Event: Nepal Earthquake
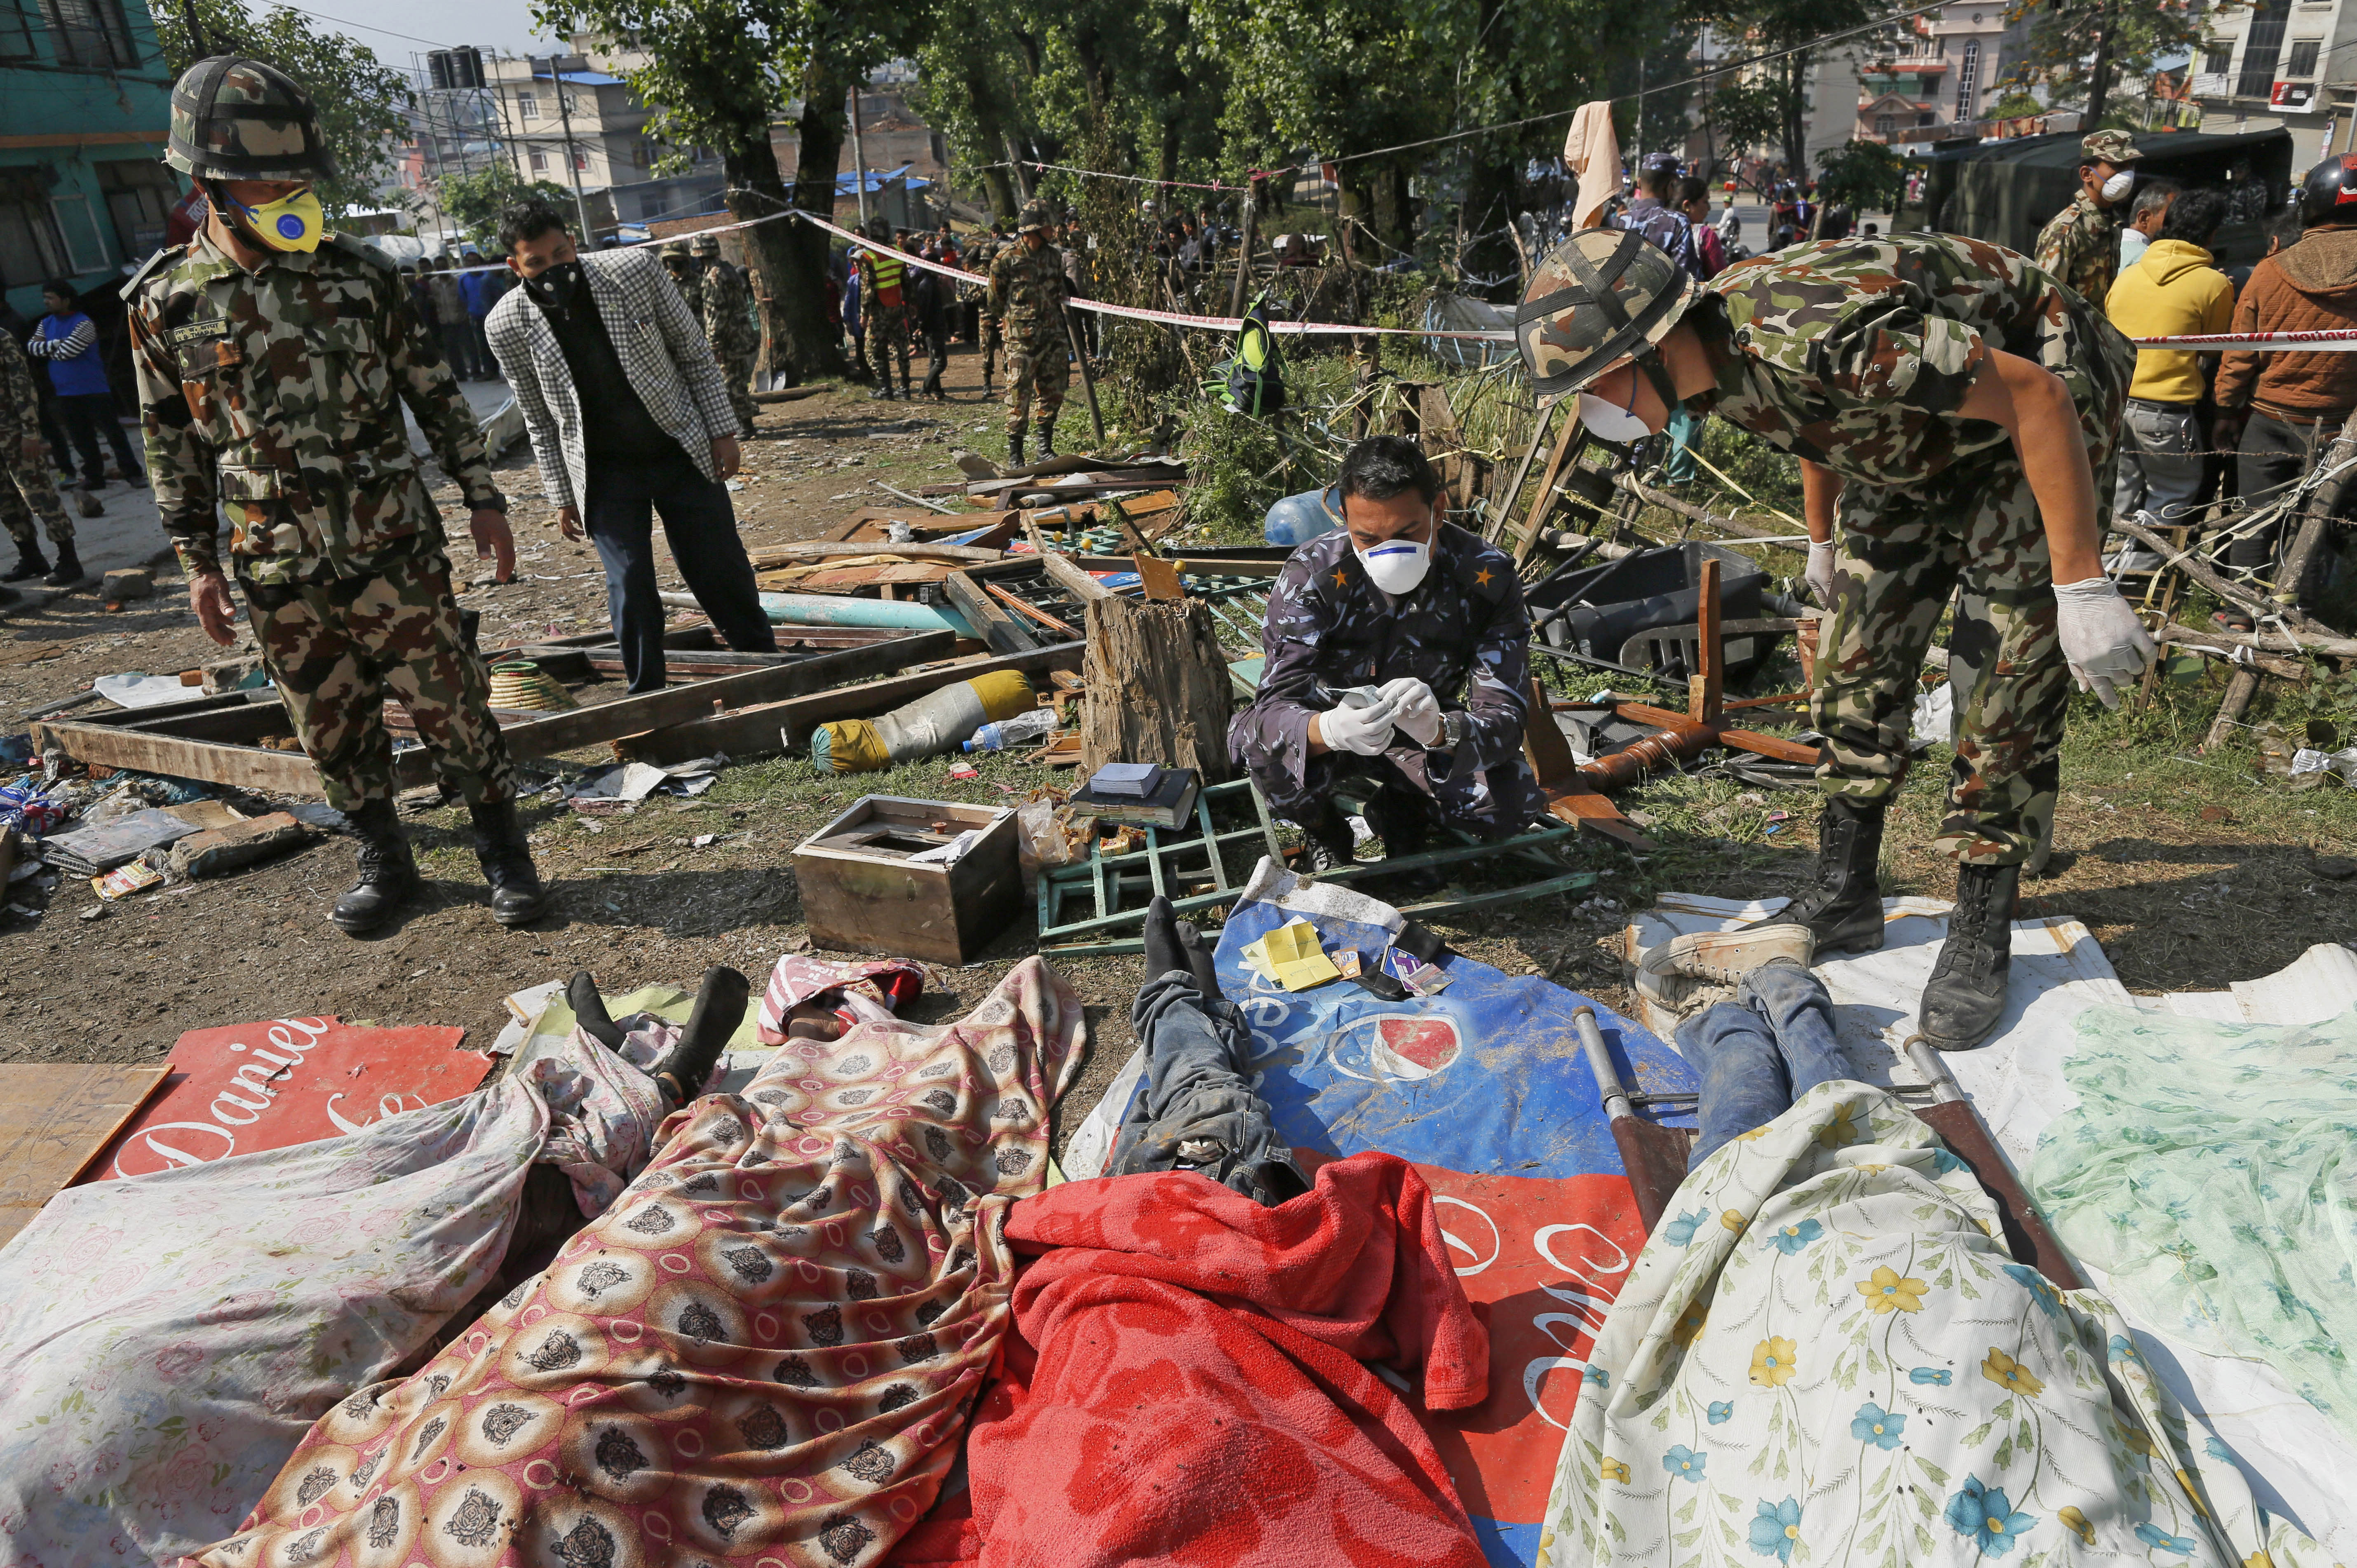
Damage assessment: damage